Espoir City

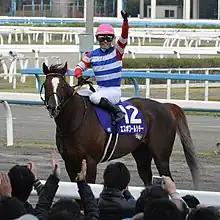
Espoir City right after winning the JBC Sprint in 2013

Espoir City (Japanese: エスポワールシチー, foaled April 22, 2005) is a Japanese Thoroughbred racehorse and the winner of the 2010 February Stakes.